Candide

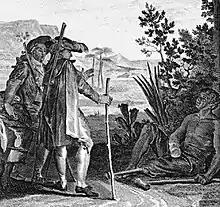
1787 illustration of Candide and Cacambo meeting a maimed slave from a sugarcane mill near Suriname.

All is well in the castle until Cunégonde sees Pangloss sexually engaged with Paquette in some bushes. Encouraged by this show of affection, Cunégonde drops her handkerchief next to Candide, enticing him to kiss her. For this infraction, Candide is evicted from the castle, at which point he is captured by Bulgar (Prussian) recruiters and coerced into military service, where he is flogged, nearly executed, and forced to participate in a major battle between the Bulgars and the Avars (an allegory representing the Prussians and the French). Candide eventually escapes the army and makes his way to Holland where he is given aid by Jacques, an Anabaptist, who strengthens Candide's optimism. Soon after, Candide finds his master Pangloss, now a beggar with syphilis. Pangloss reveals he was infected with this disease by Paquette and shocks Candide by relating how Castle Thunder-ten-Tronckh was destroyed by Bulgars, that Cunégonde and her whole family were killed, and that Cunégonde was raped before her death. Pangloss is cured of his illness by Jacques, losing one eye and one ear in the process, and the three set sail to Lisbon.